SS Andrea Doria

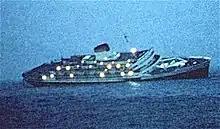
"Andrea Doria" the morning after the collision with "Stockholm" in fog off Nantucket Island. The hole in her starboard side from the collision with "Stockholm" is visible near the waterline below the starboard bridge wing.

"Andrea Doria" and "Stockholm" collided at almost a 90° angle. "Stockholm"s bow, heavily reinforced for operations in the icy North Atlantic, pierced "Andrea Doria"s starboard side about one-third of her length from the bow, under the ship's bridge. It penetrated the hull to a depth of nearly , and the keel. Below the waterline, five fuel tanks on "Andrea Doria"s starboard side were torn open, and they filled with thousands of tons of seawater. Meanwhile, air was trapped in the five empty tanks on the port side, causing them to float more readily, contributing to a severe list.